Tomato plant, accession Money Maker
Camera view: bottom (45 deg); turntable rotation: 240 degrees
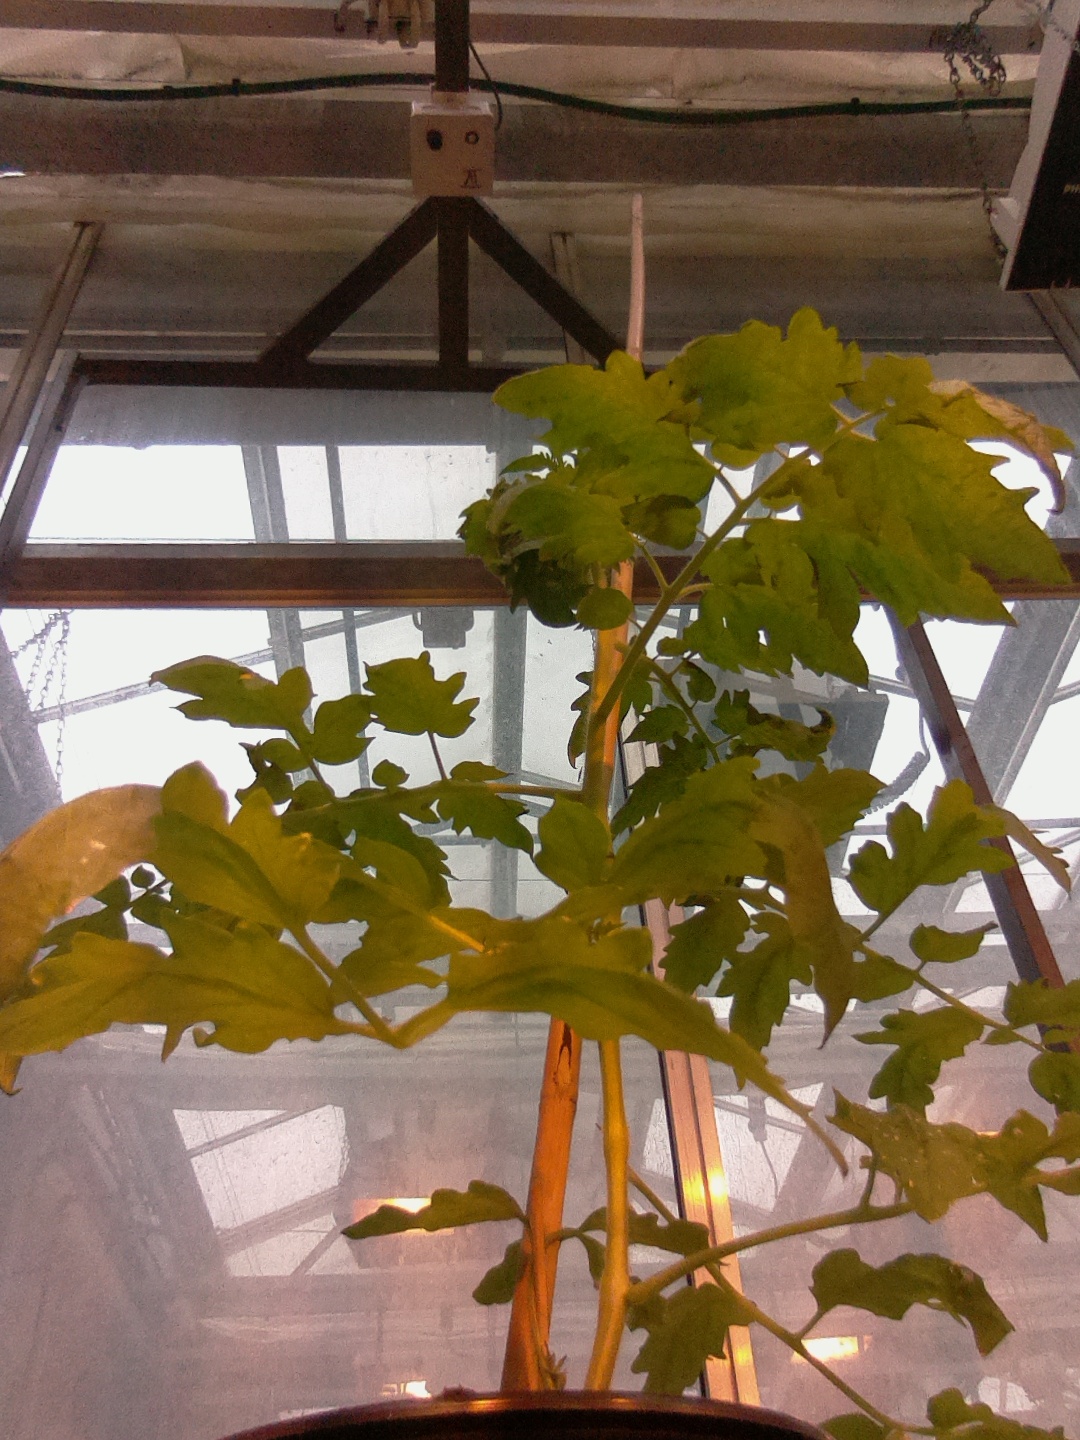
BBCH growth stage 51: First inflorence visible, visible closed flower bud